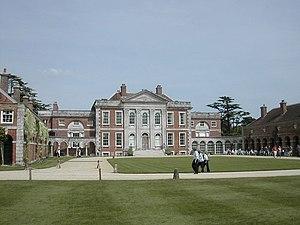
Hinton est une localité dispersée dans la paroisse civile de Bransgore, dans le comté anglais du Hampshire.